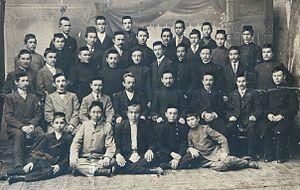
Chaïkhzada Moukhammetzakirovitch Babitch est un poète bachkir et tatar, et un auteur classique de la littérature nationale bachkire. Il prit part au mouvement de libération nationale bachkir et fut membre du Gouvernement bachkir. Il fut également président de l'union de la jeunesse panbachkire Toulkyn.